Encounter in Salzburg

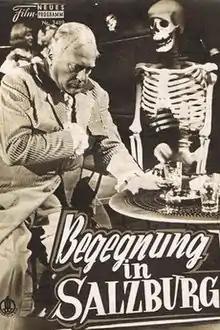

Encounter in Salzburg is a 1964 French-West German drama film directed by Max Friedmann and starring Curd Jürgens, Nadia Gray and Viktor de Kowa.